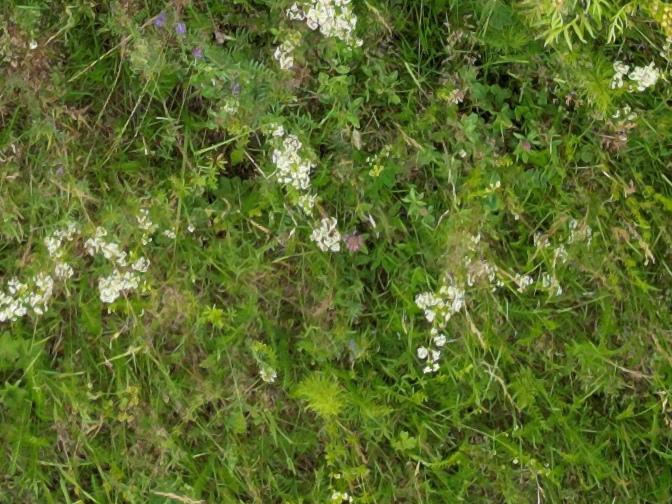
Flowers visible: yarrow flowers, yarrow flowers, yarrow flowers, yarrow flowers, yarrow flowers, yarrow flowers, yarrow flowers, yarrow flowers, yarrow flowers